P.I. Private Investigations

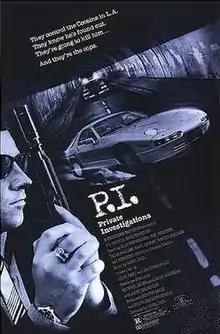
Theatrical release poster

P.I. Private Investigations (also known as "Private Investigations") is a 1987 crime-thriller film directed by Nigel Dick and starring Clayton Rohner, Ray Sharkey and Paul Le Mat.